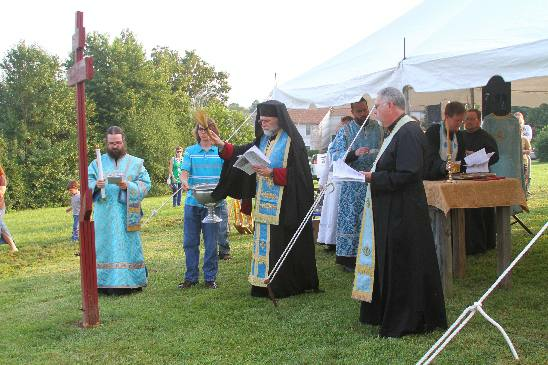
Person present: Yes